Energy in Egypt

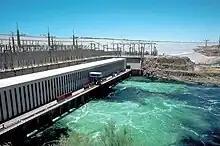
Power plant of the Aswan High Dam, with the dam itself in the background

Egypt has been considering the use of nuclear energy for decades: in 1964, a 150 MWe and in 1974 a 600 MWe, nuclear power stations were proposed. The Nuclear Power Plants Authority (NPPA) was established in 1976, and in 1983 the El Dabaa site on the Mediterranean coast was selected. Egypt's nuclear plans, however, were shelved after the Chernobyl accident. In 2006, Egypt announced it would revive its civilian nuclear power programme, and build a 1,000 MW nuclear power station at El Dabaa. Its estimated cost at the time was US$1.5bn, and the plans were to do the construction with the help of foreign investors. In March 2008, Egypt signed an agreement with Russia on the peaceful uses of nuclear energy. In 2015, contracts were signed with a Russian company to begin the building of the plant at El Dabaa.